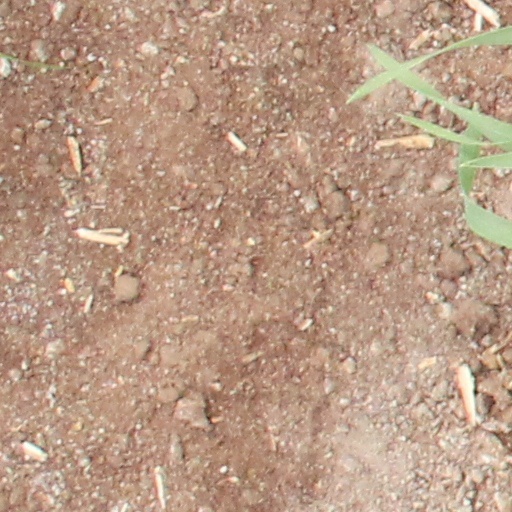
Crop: wheat